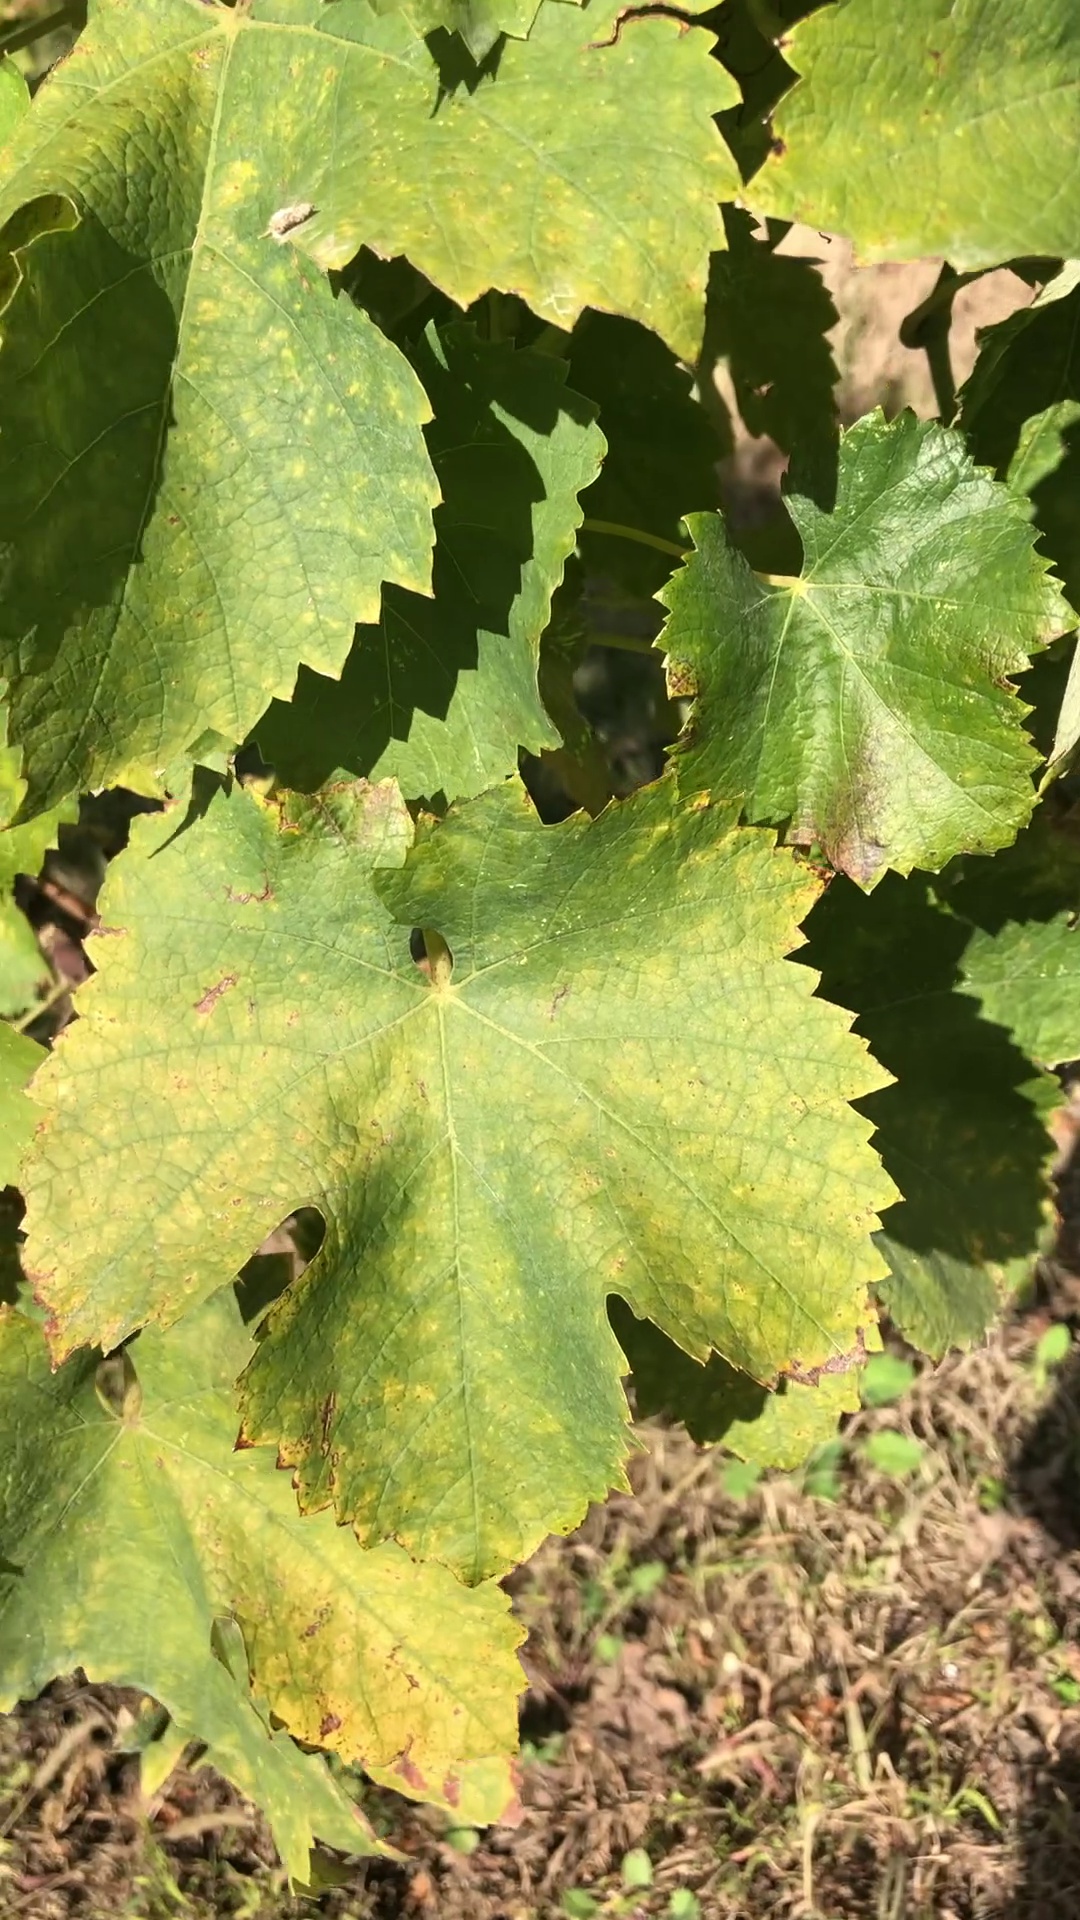
Label: healthy